Ponte Coperto

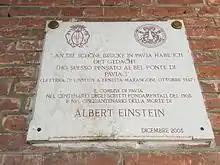
Plaque on the Monumental Bridge as described by Albert Einstein

In 2005, on the occasion of the 50th anniversary of the death of Albert Einstein, a plaque was placed in the central portion of the bridge. The plaque reads ('I have often thought about that beautiful bridge in Pavia'), a quote from a letter written by the scientist in 1947 to an Italian friend which referred to a period of time Einstein had spent in Pavia when he was 15 years old.